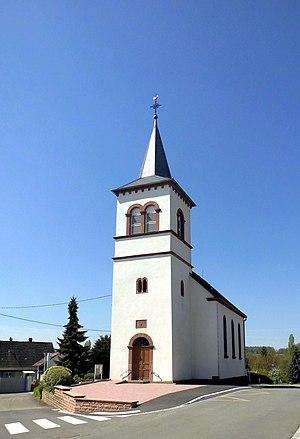
Le temple Protestant à Keffenach
Keffenach est une commune française située dans le département du Bas-Rhin, en région Grand Est.